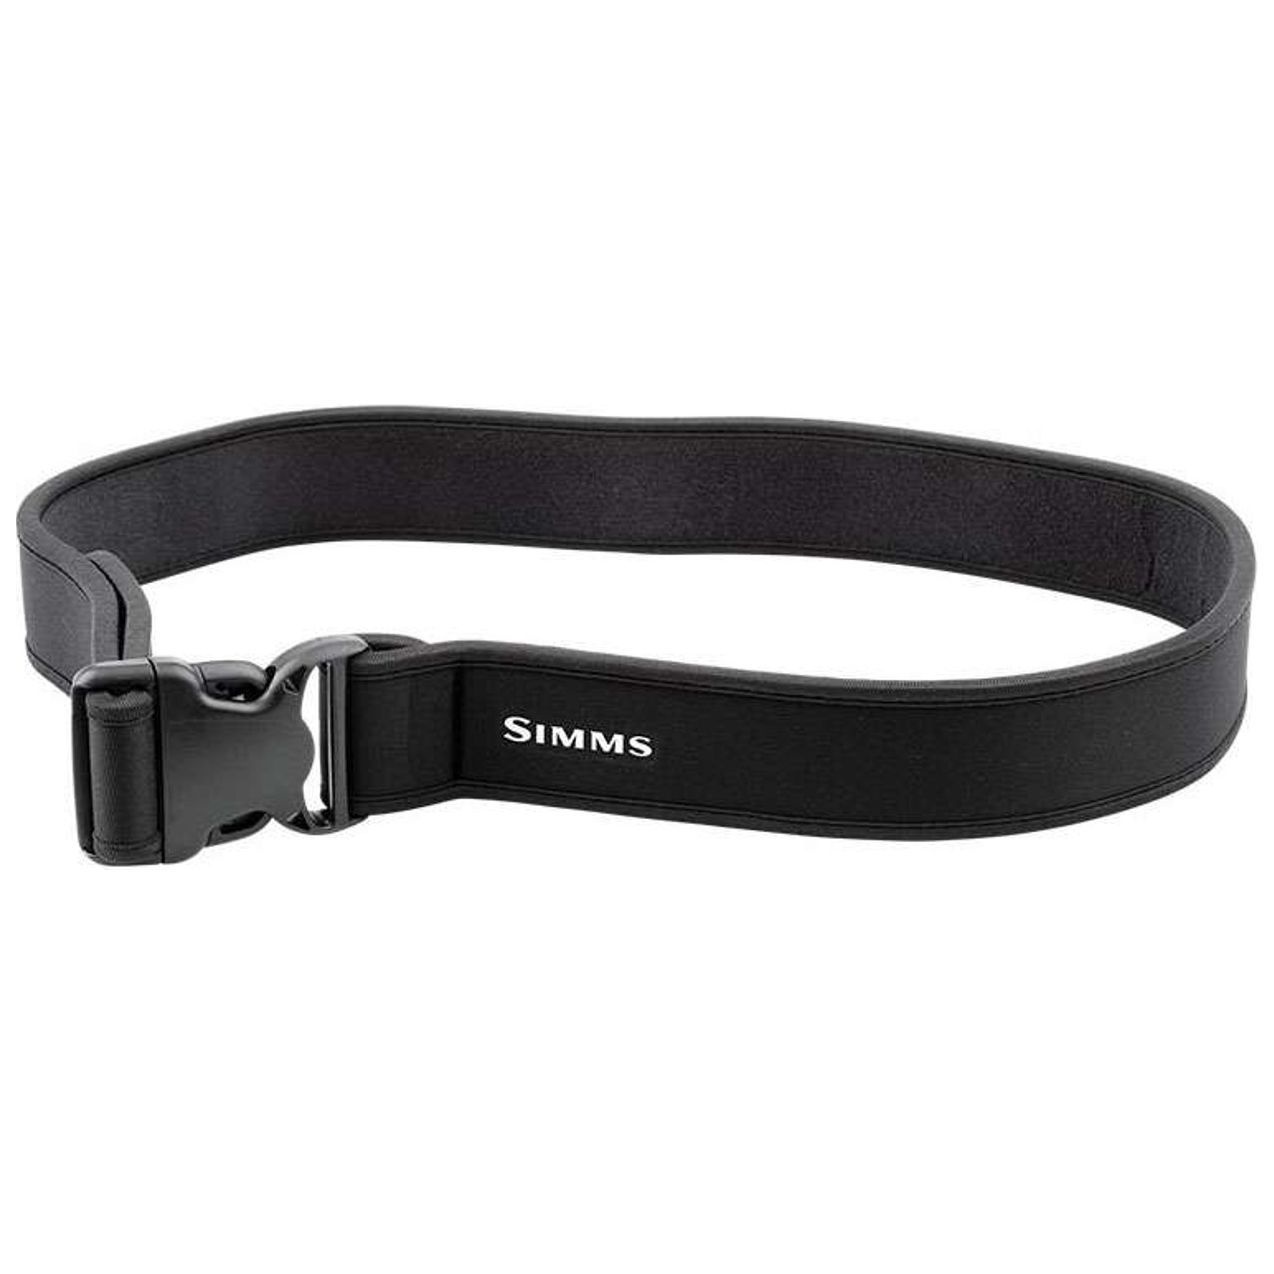
Simms Neoprene Wading Belt
4-mm Neoprene Wading Belt for comfort, new heavy-load buckle for added strength & safety. Product Features: 4-mm neoprene provides comfortable alternative to standard wading belts Holds shape when tight for safe-wading Two size options for versatility Hypalon Simms hook-&-loop pull tab for easy adjustment S/M= 47", L/XL=55"
Brand: Simms
Category: Sporting Goods > Outdoor Recreation > Fishing > Fishing & Hunting Waders > Hunting Waders